Bo'ai Road area

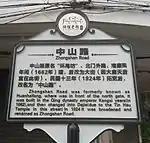

Also known as the Qilou Arcade Streets and Qilou Old Street, and formerly known as Huanhaifang Road, a government project to restore parts of this street began around 2012. Restoration of all 39 buildings on Zhongshan Road was completed in early 2013. The road was entirely repaved with cobblestones, large potted plants and bronze sculptures are now located at the roadside. The entire strip has become a pedestrian zone, with physical barriers at each end to prevent all motorized traffic from entering, including two-wheeled electric vehicles.